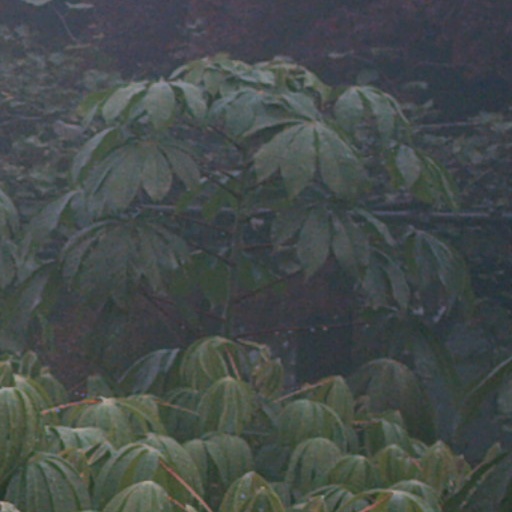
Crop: cassava